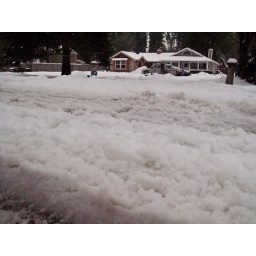
The road in front of Jen and John's house